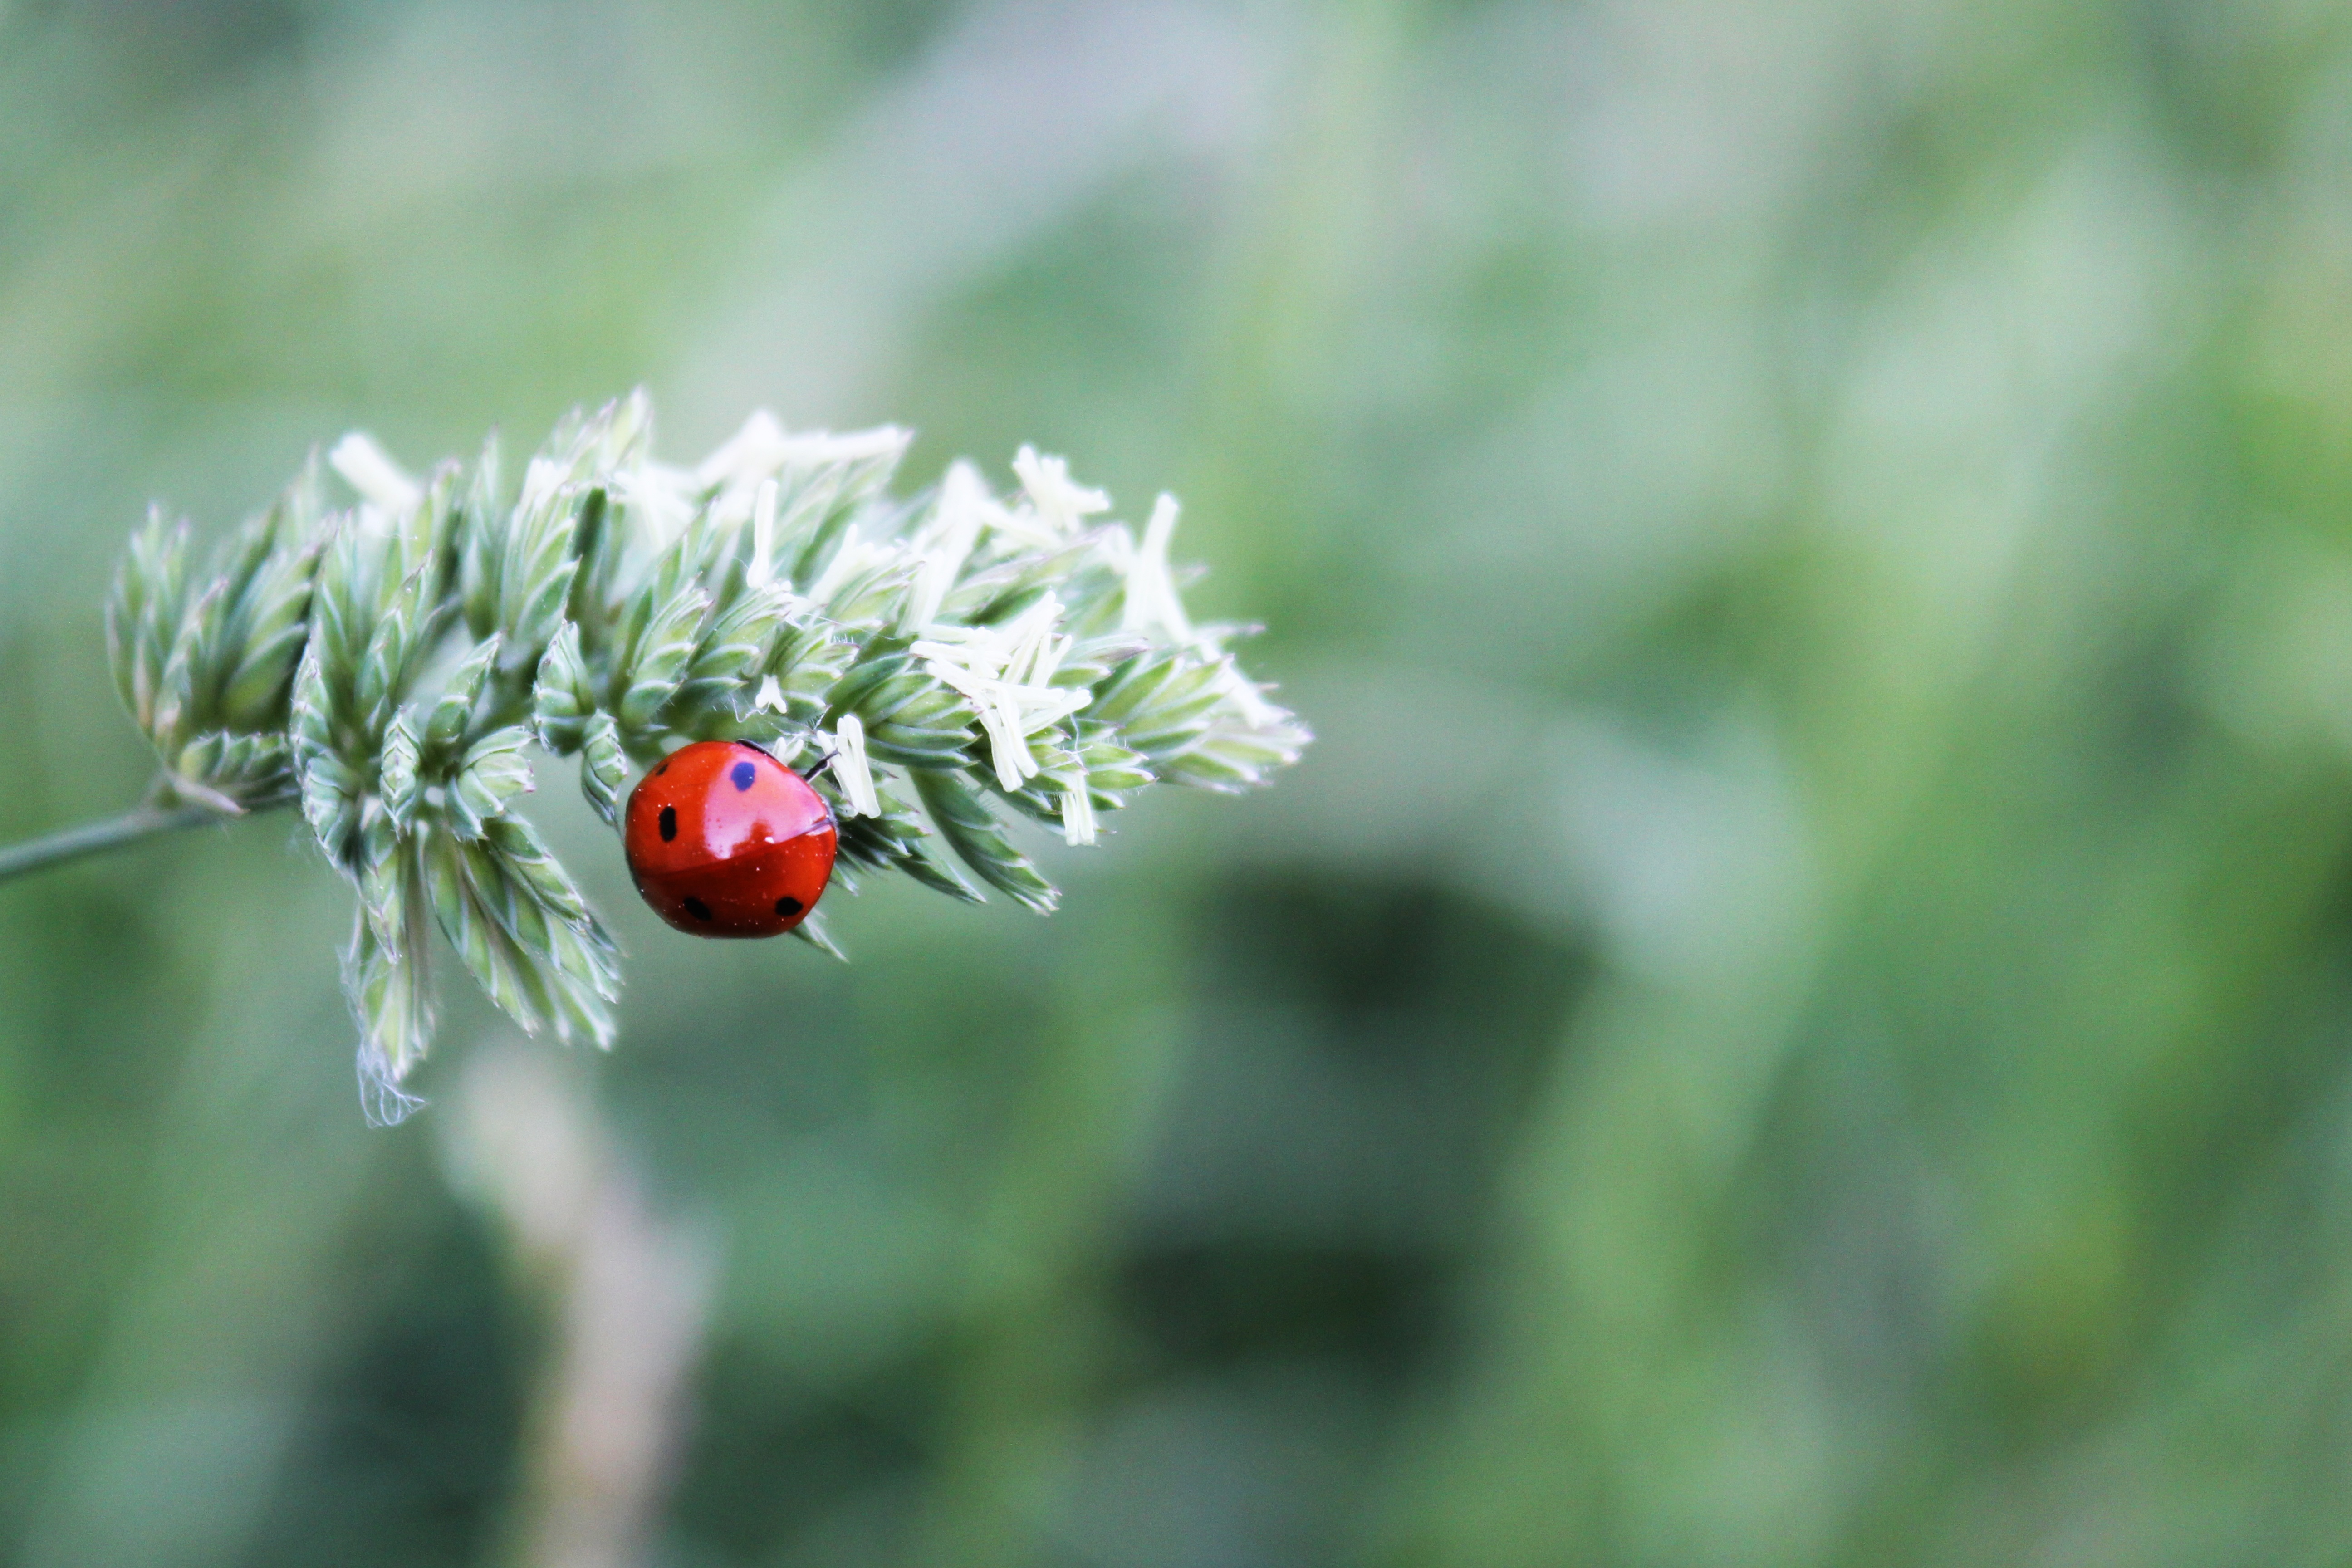
nature, grass, blossom, plant, meadow, flower, green, red, insect, macro, ladybug, botany, flora, wildflower, close up, bud, macro photography, flowering plant, plant stem, land plant